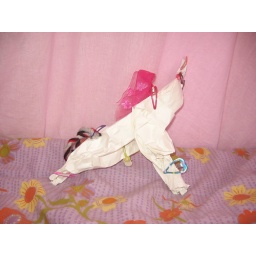
a horse made by anna from paper and her hairclips ...she just can do out of everything something!!!!